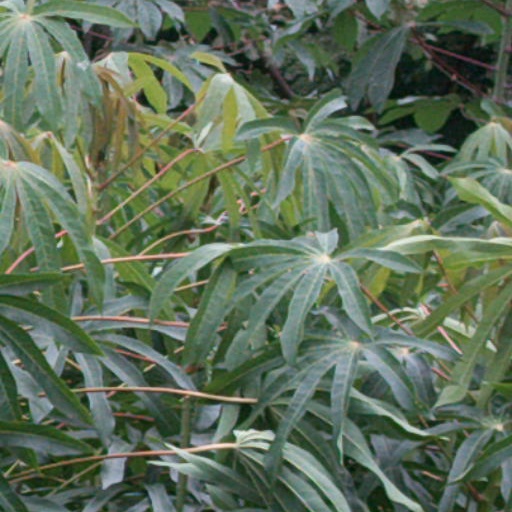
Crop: cassava